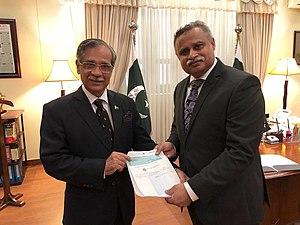
L'affaire Asia Bibi est une affaire judiciaire pakistanaise dans laquelle une femme chrétienne, Asia Bibi, a été condamnée à mort en première instance en novembre 2010, accusée de blasphème envers l'islam en juin 2009. Elle voit sa condamnation à mort confirmée en appel le 16 octobre 2014, la Haute Cour de Lahore rejetant les allégations de faux témoignages. Asia Bibi est finalement acquittée par la Cour suprême le 31 octobre 2018, décision confirmée le 29 janvier 2019 suite à un ultime recours. Elle est finalement autorisée à quitter le Pakistan et arrive au Canada le 8 mai 2019.